Flyway

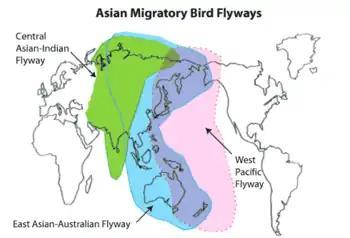
Central Asian-Indian, East Asian-Australasian and West Pacific migratory bird flyways

The East Atlantic Flyway starts from northern North America, Greenland, Iceland, northern Europe and western Siberia and leads to wintering areas in western Europe and North Africa, with some birds continuing down the west coast of the continent to South Africa.